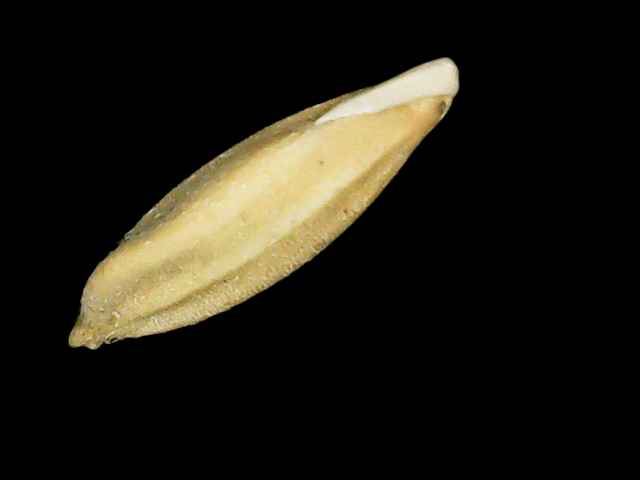
Rice variety: Binadhan08